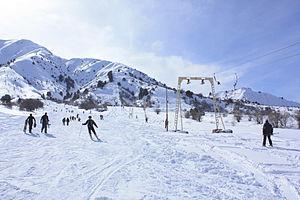
Piste de ski à Tchimgan (Ouzbéistan)
Tchimgan ou Chimgon est un site de villégiature et une station de ski de la province de Tachkent, en Ouzbékistan. Elle est située dans le cadre des monts Tchatkal, partie occidentale du Tian Shan, entre 1 800 et 3 309 m d'altitude. Elle se trouve à 80 km à l'est de Tachkent, capitale de l'Ouzbékistan, et à 39 km au nord-est de la ville de Tchirtchik.